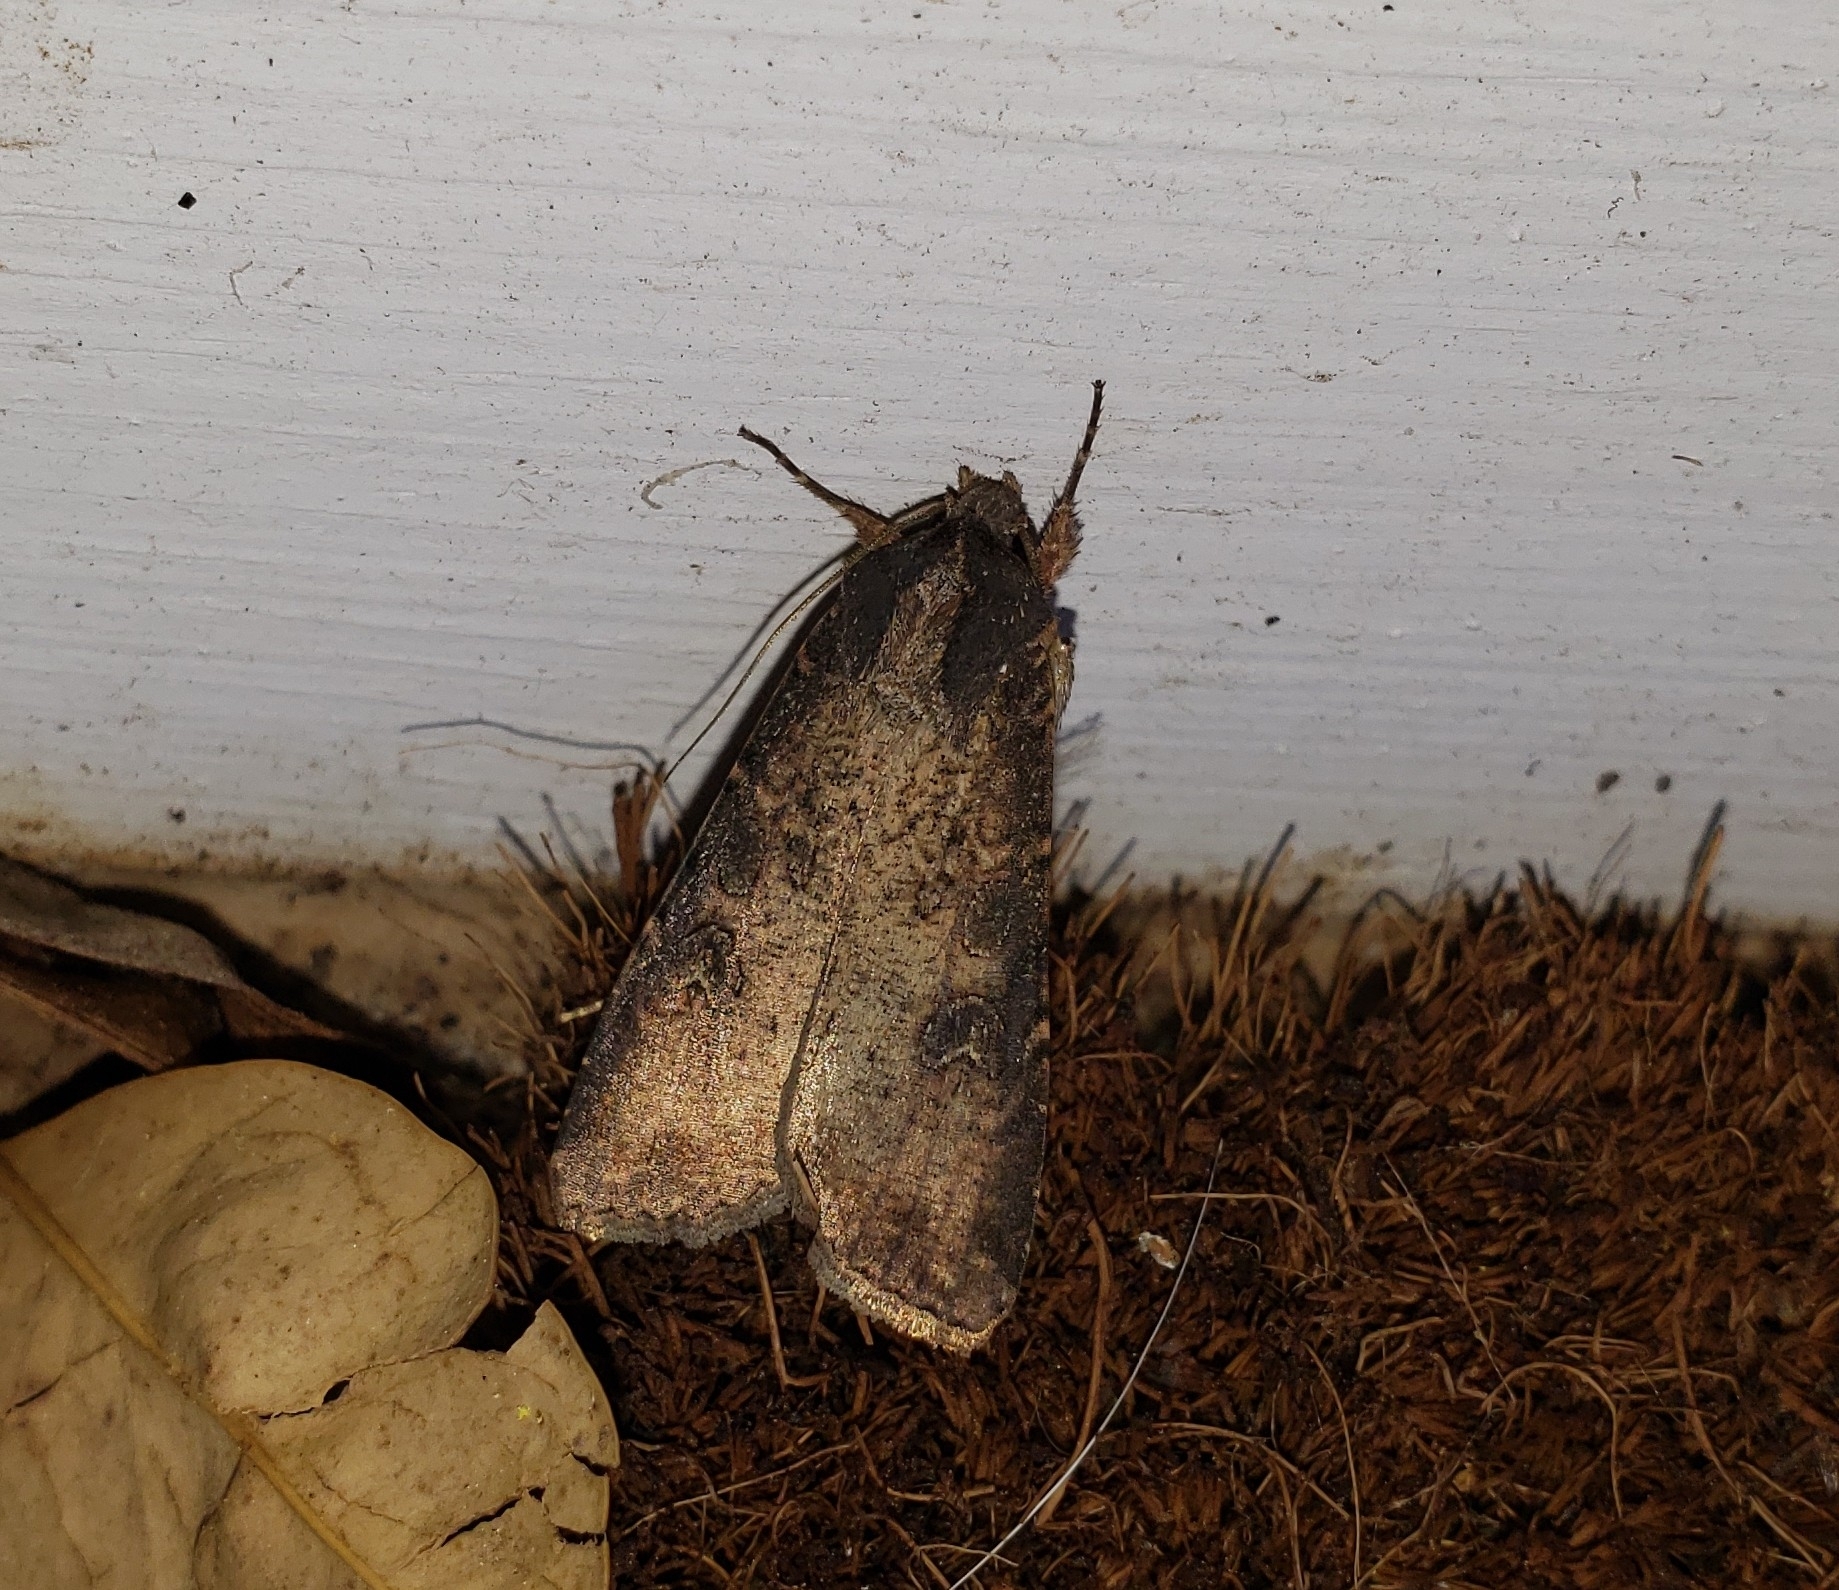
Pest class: cutworms